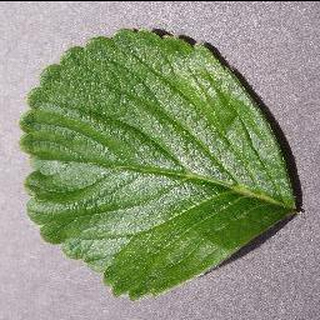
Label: healthy_strawberry